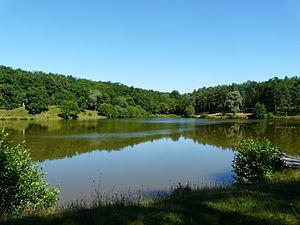
L'étang du Coucou, Hautefort, Dordogne, France. La partie droite de la rive opposée se trouve sur la commune de Nailhac.